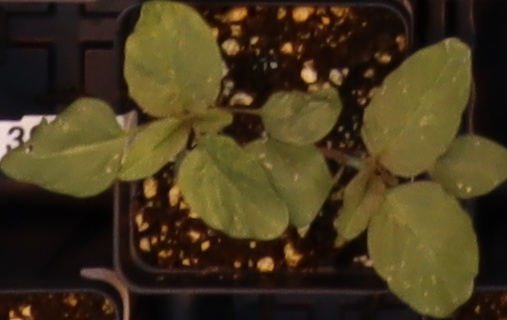
Label: Redroot Pigweed